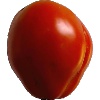
Label: Tomato 1